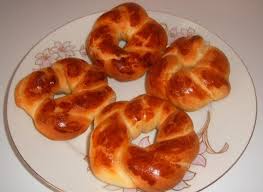
Yemek: simit